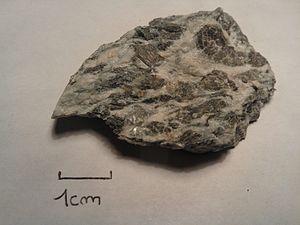
Le mont Chenaillet est une montagne de 2 650 m d'altitude qui fait partie du massif du Queyras dans les Alpes. Elle est située dans les Hautes-Alpes près de la frontière italienne.